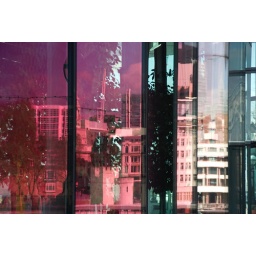
London reflected in the Mayor's office. The red is the IR relective coating on the glass as seen through a polarizer.